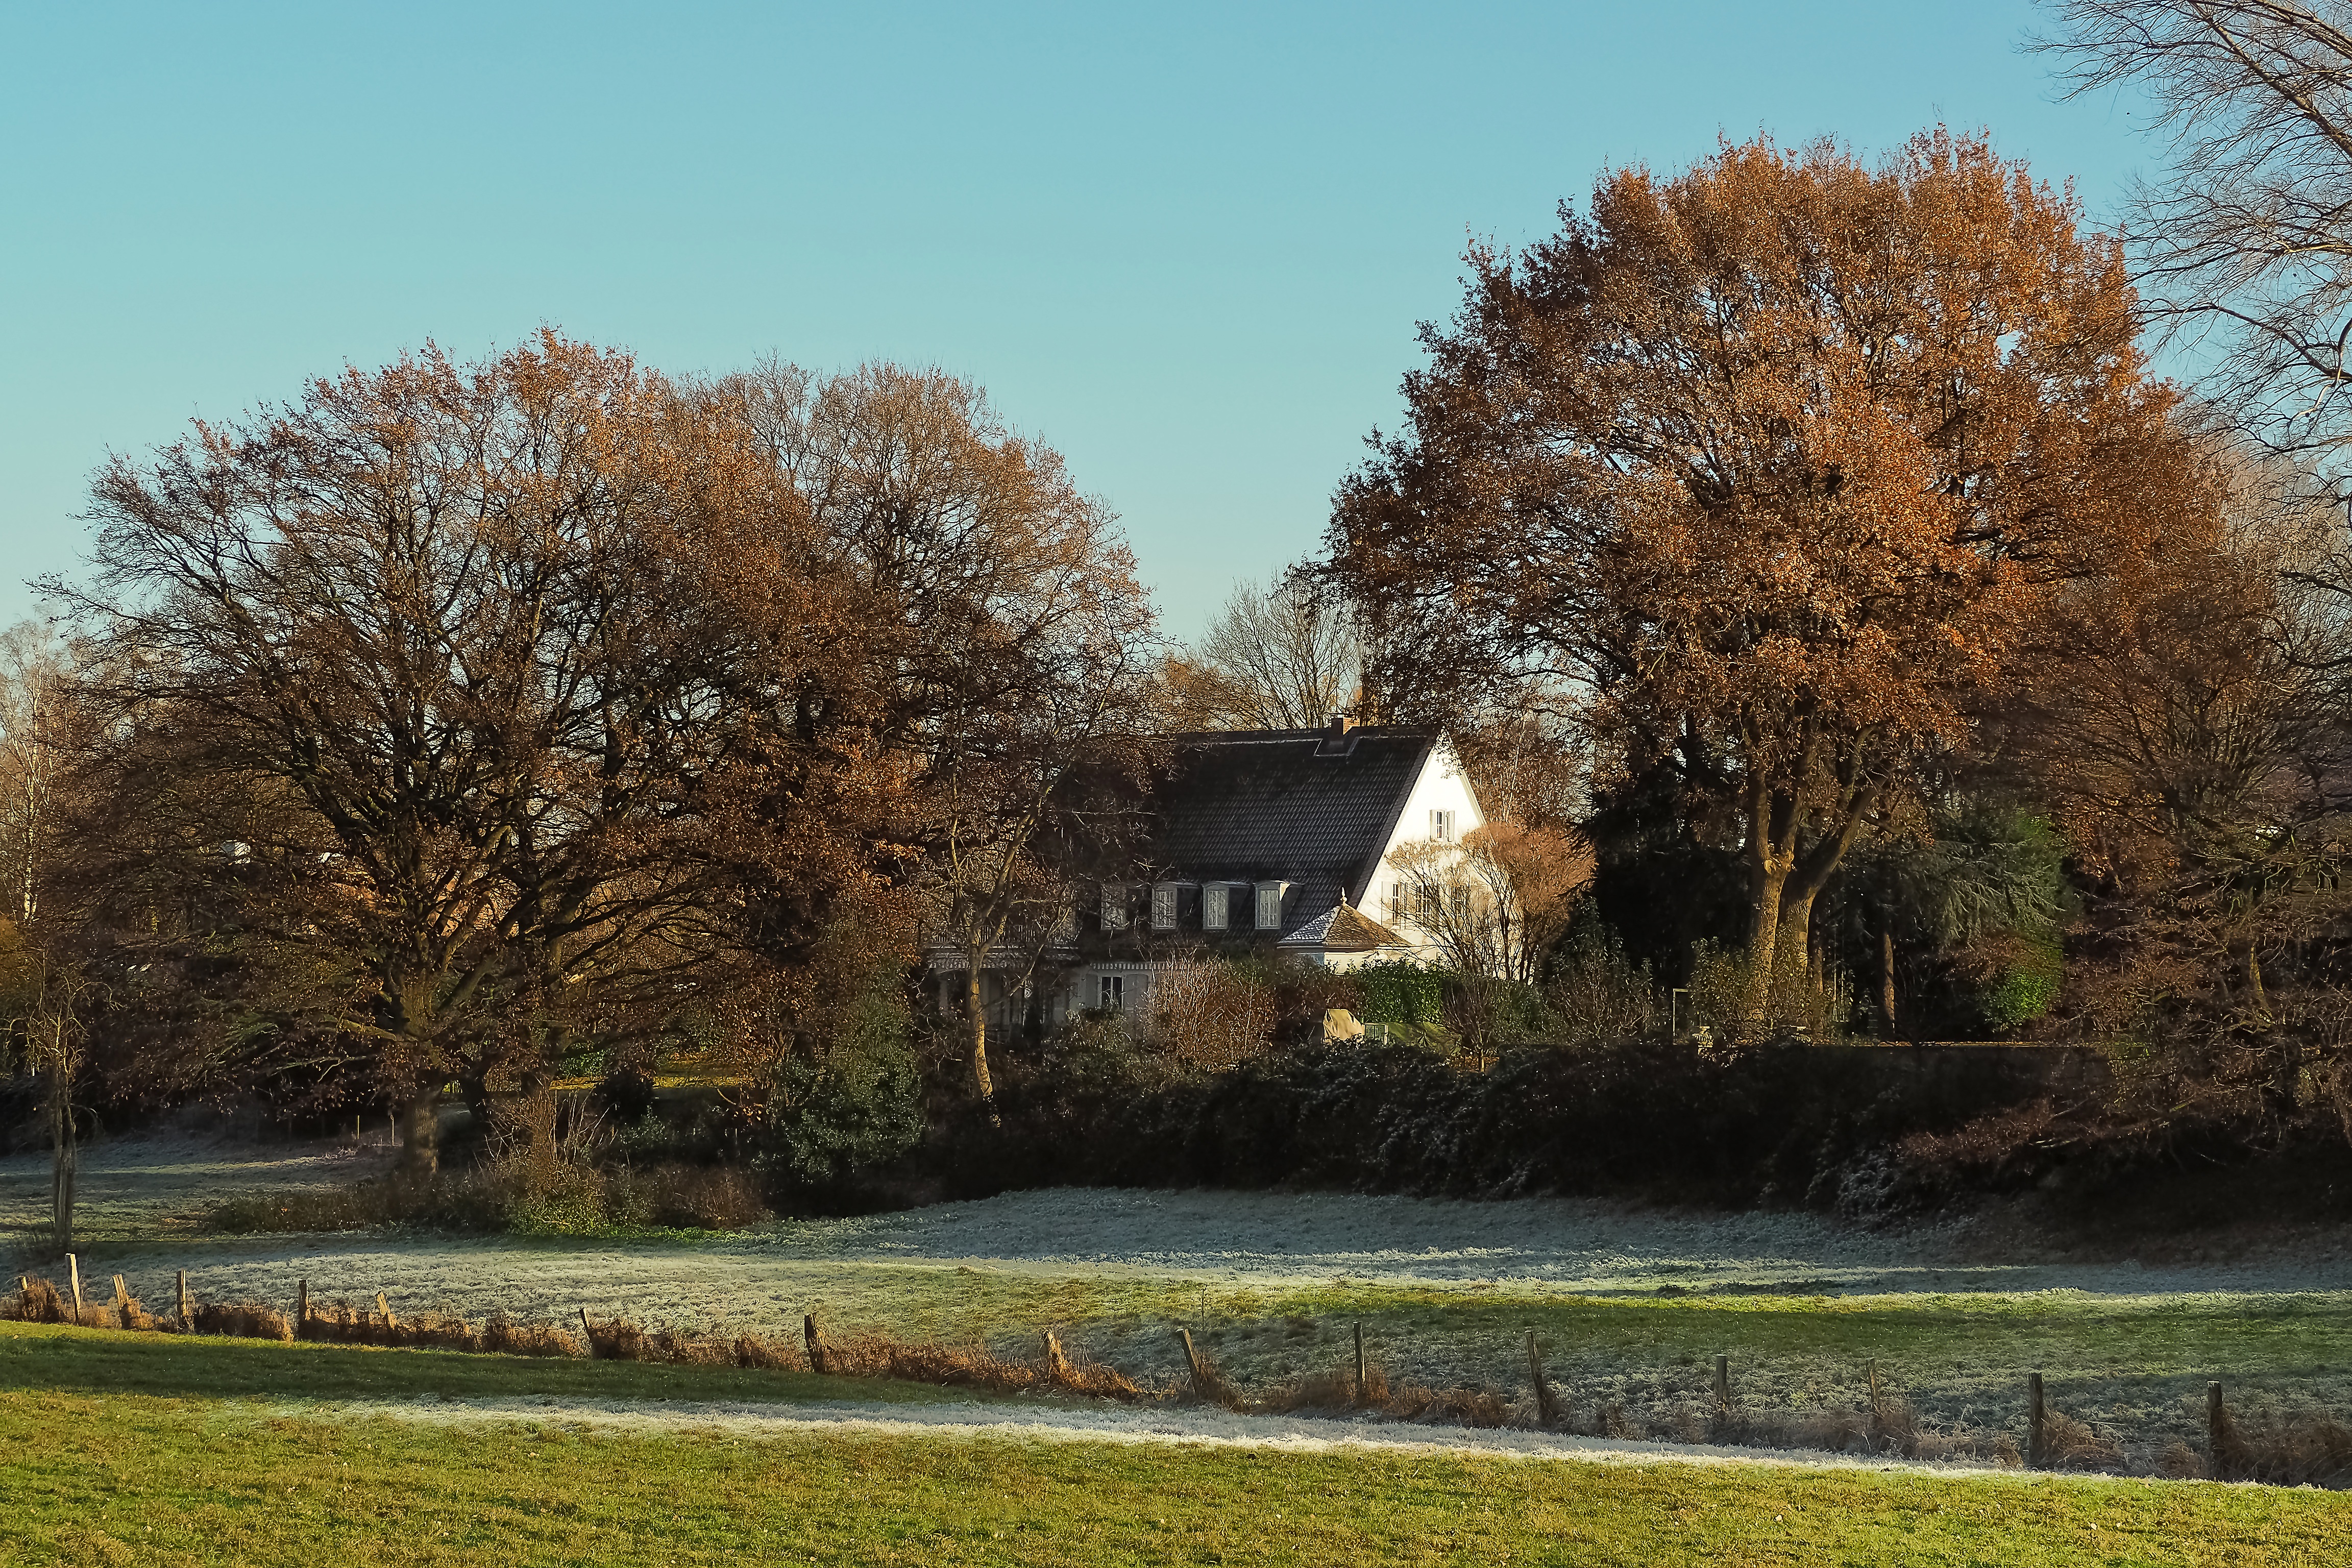
landscape, tree, nature, grass, cold, winter, fence, plant, sky, hiking, farm, meadow, house, flower, frost, building, chateau, home, ripe, live, relax, autumn, blue, rest, garden, season, waterway, blue sky, graze, trees, estate, mood, silent, idyll, wintry, hoarfrost, winter mood, kahl, rural area, bare tree, bare branches, woody plant, meadowlands